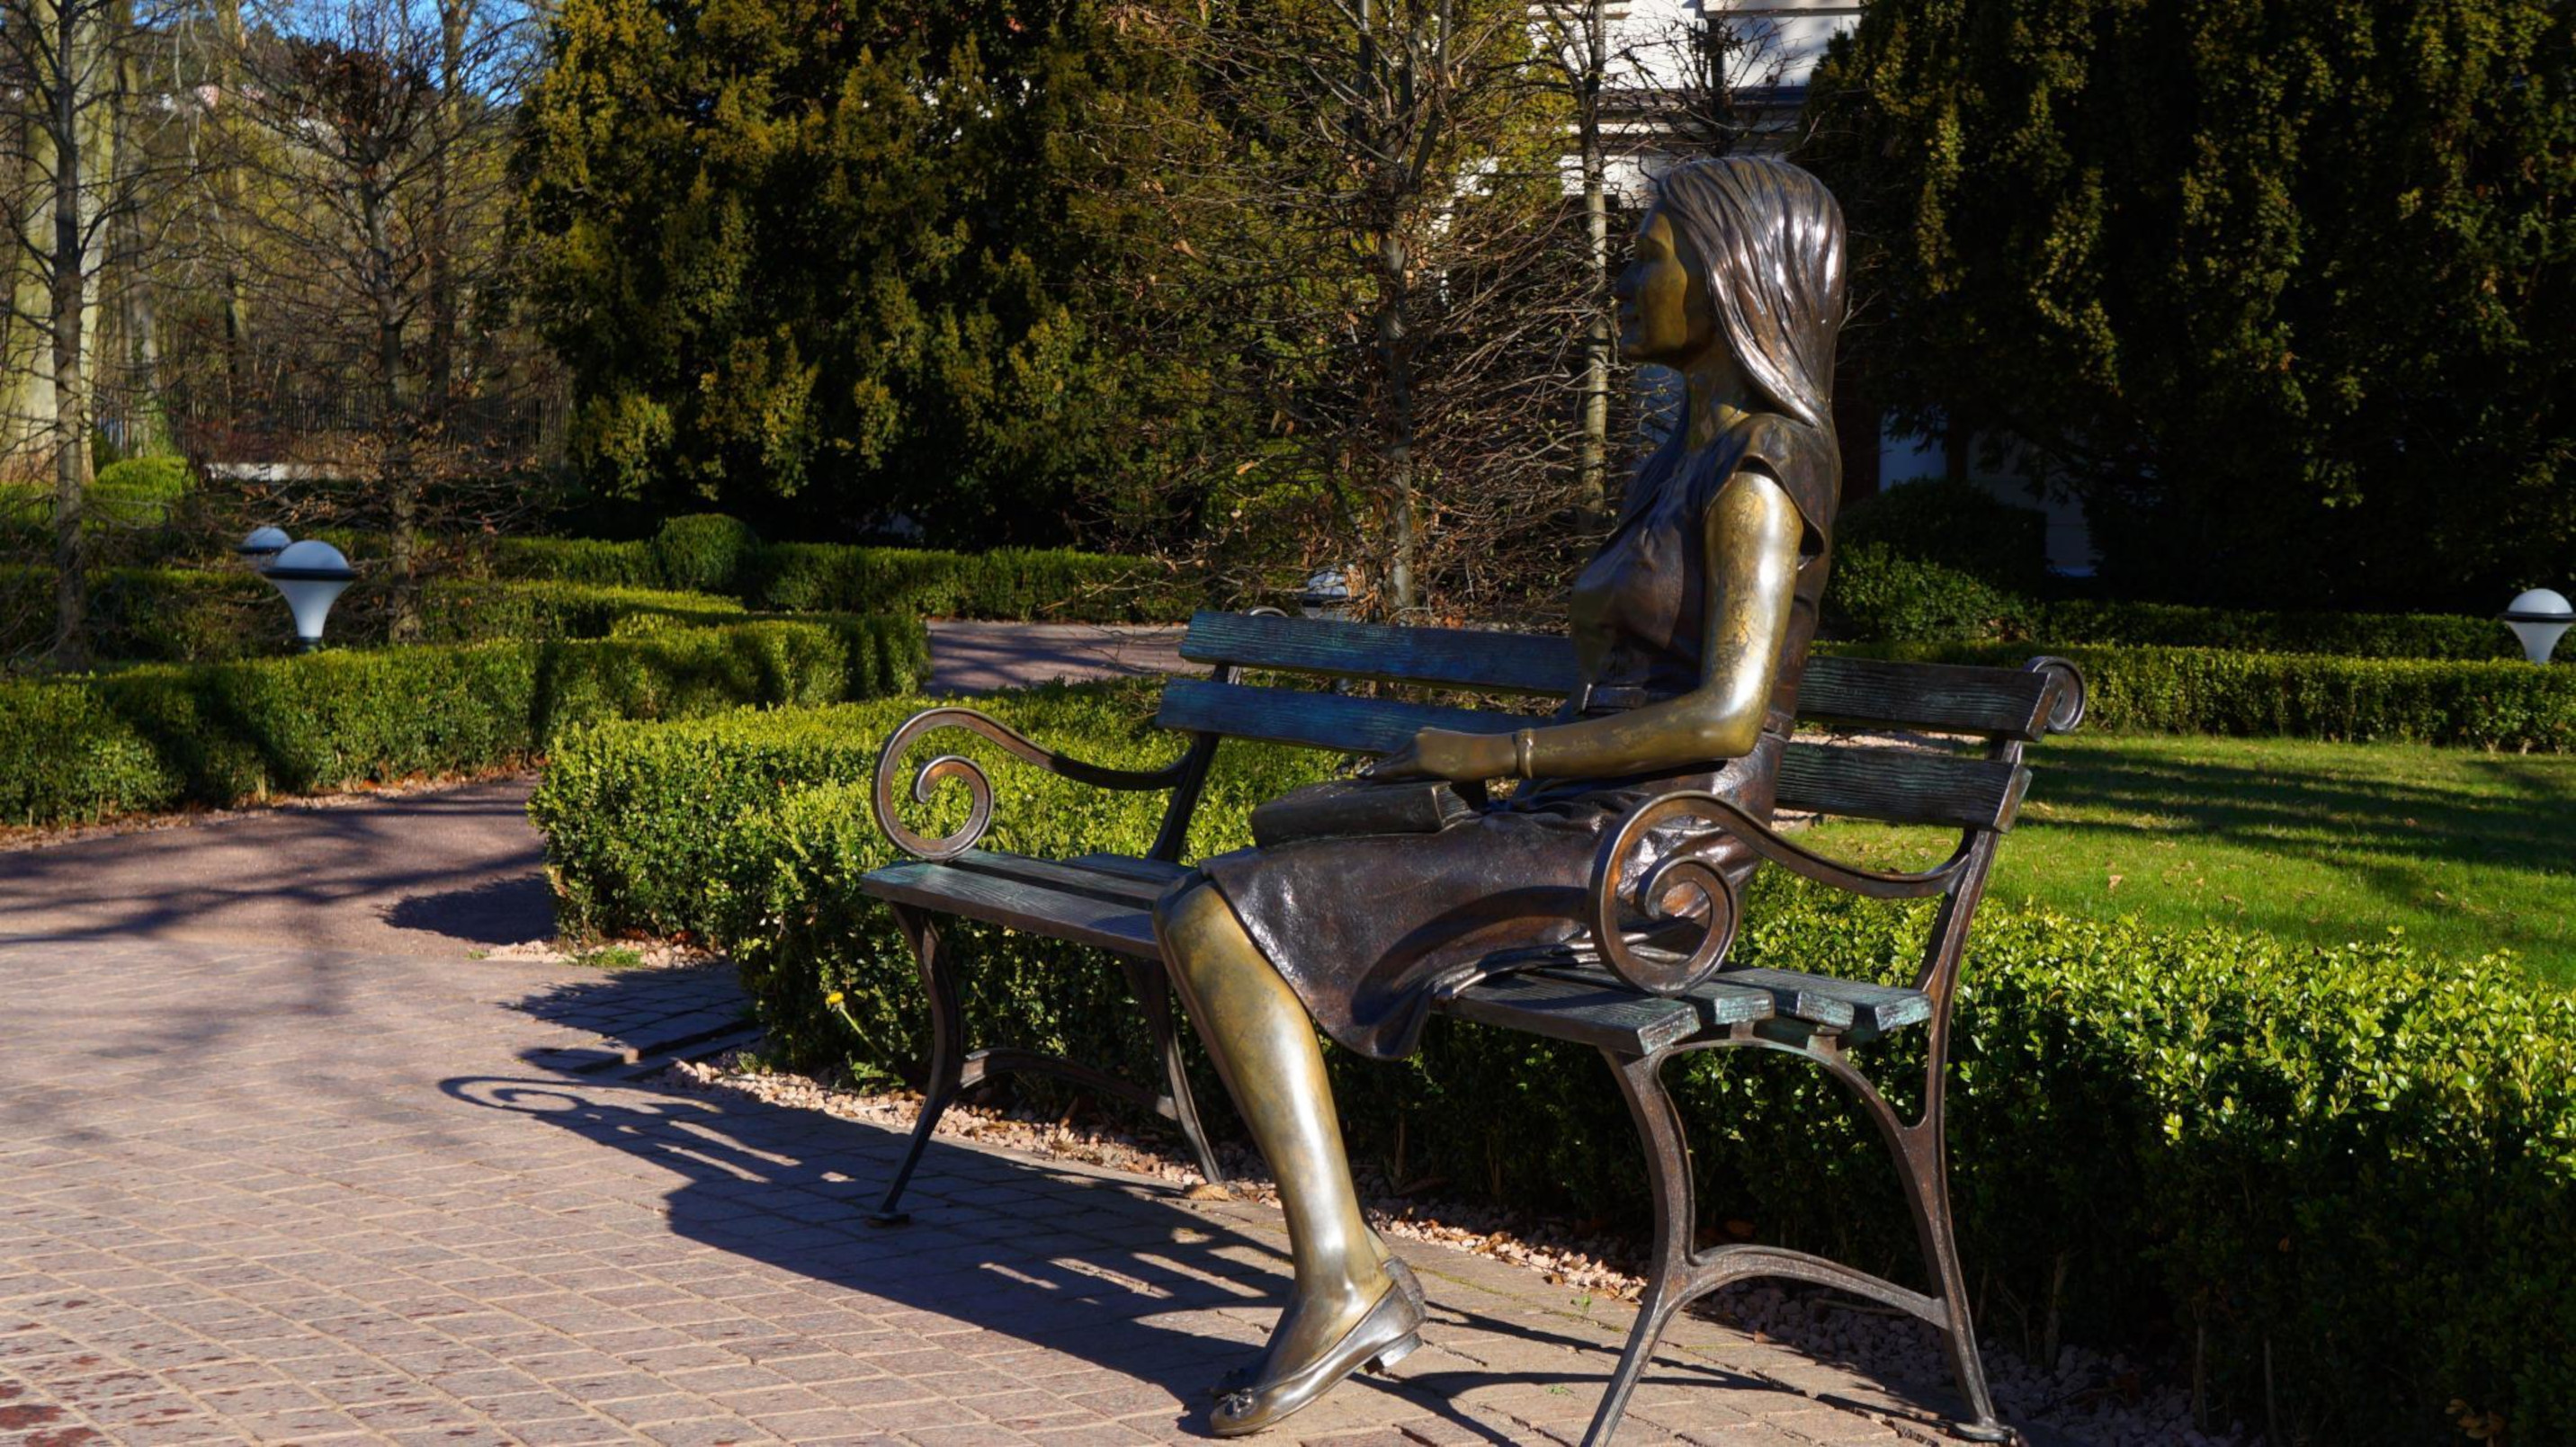
monument, women, park, human, bench, plant, outdoor bench, outdoor furniture, tree, leisure, wood, grass, street furniture, shade, sculpture, recreation, shrub, Tints and shades, statue, grass family, landscape, art, sitting, garden, city, landscaping, natural landscape, metal, outdoor table, yard, vacation, road, shadow